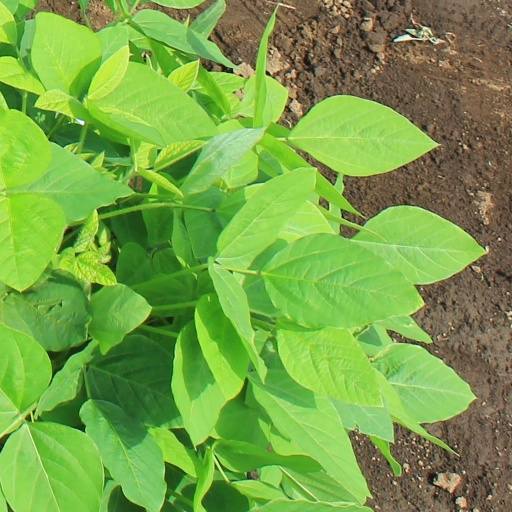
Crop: soybean